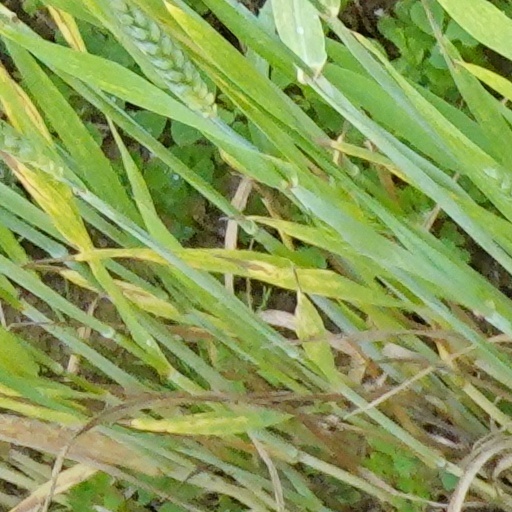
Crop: wheat